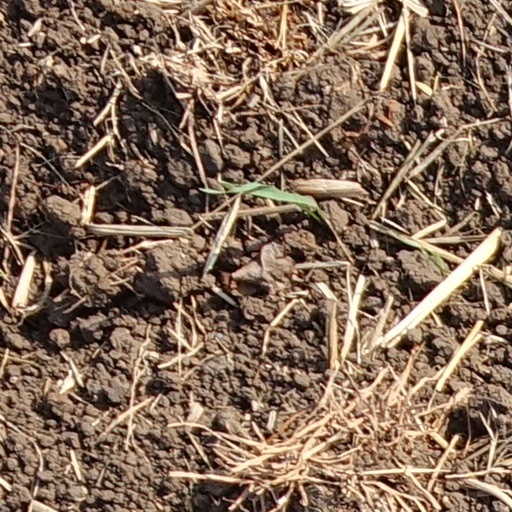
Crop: wheat